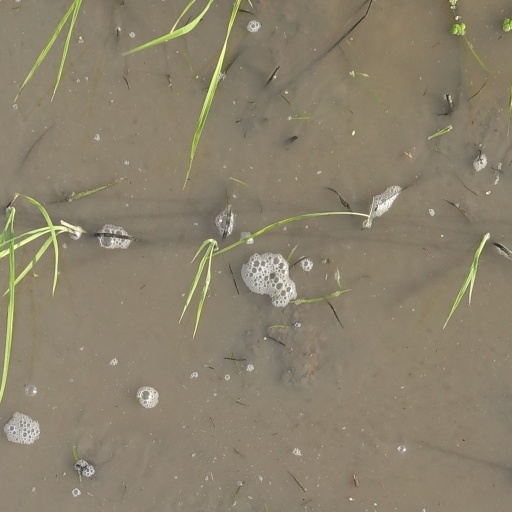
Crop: rice